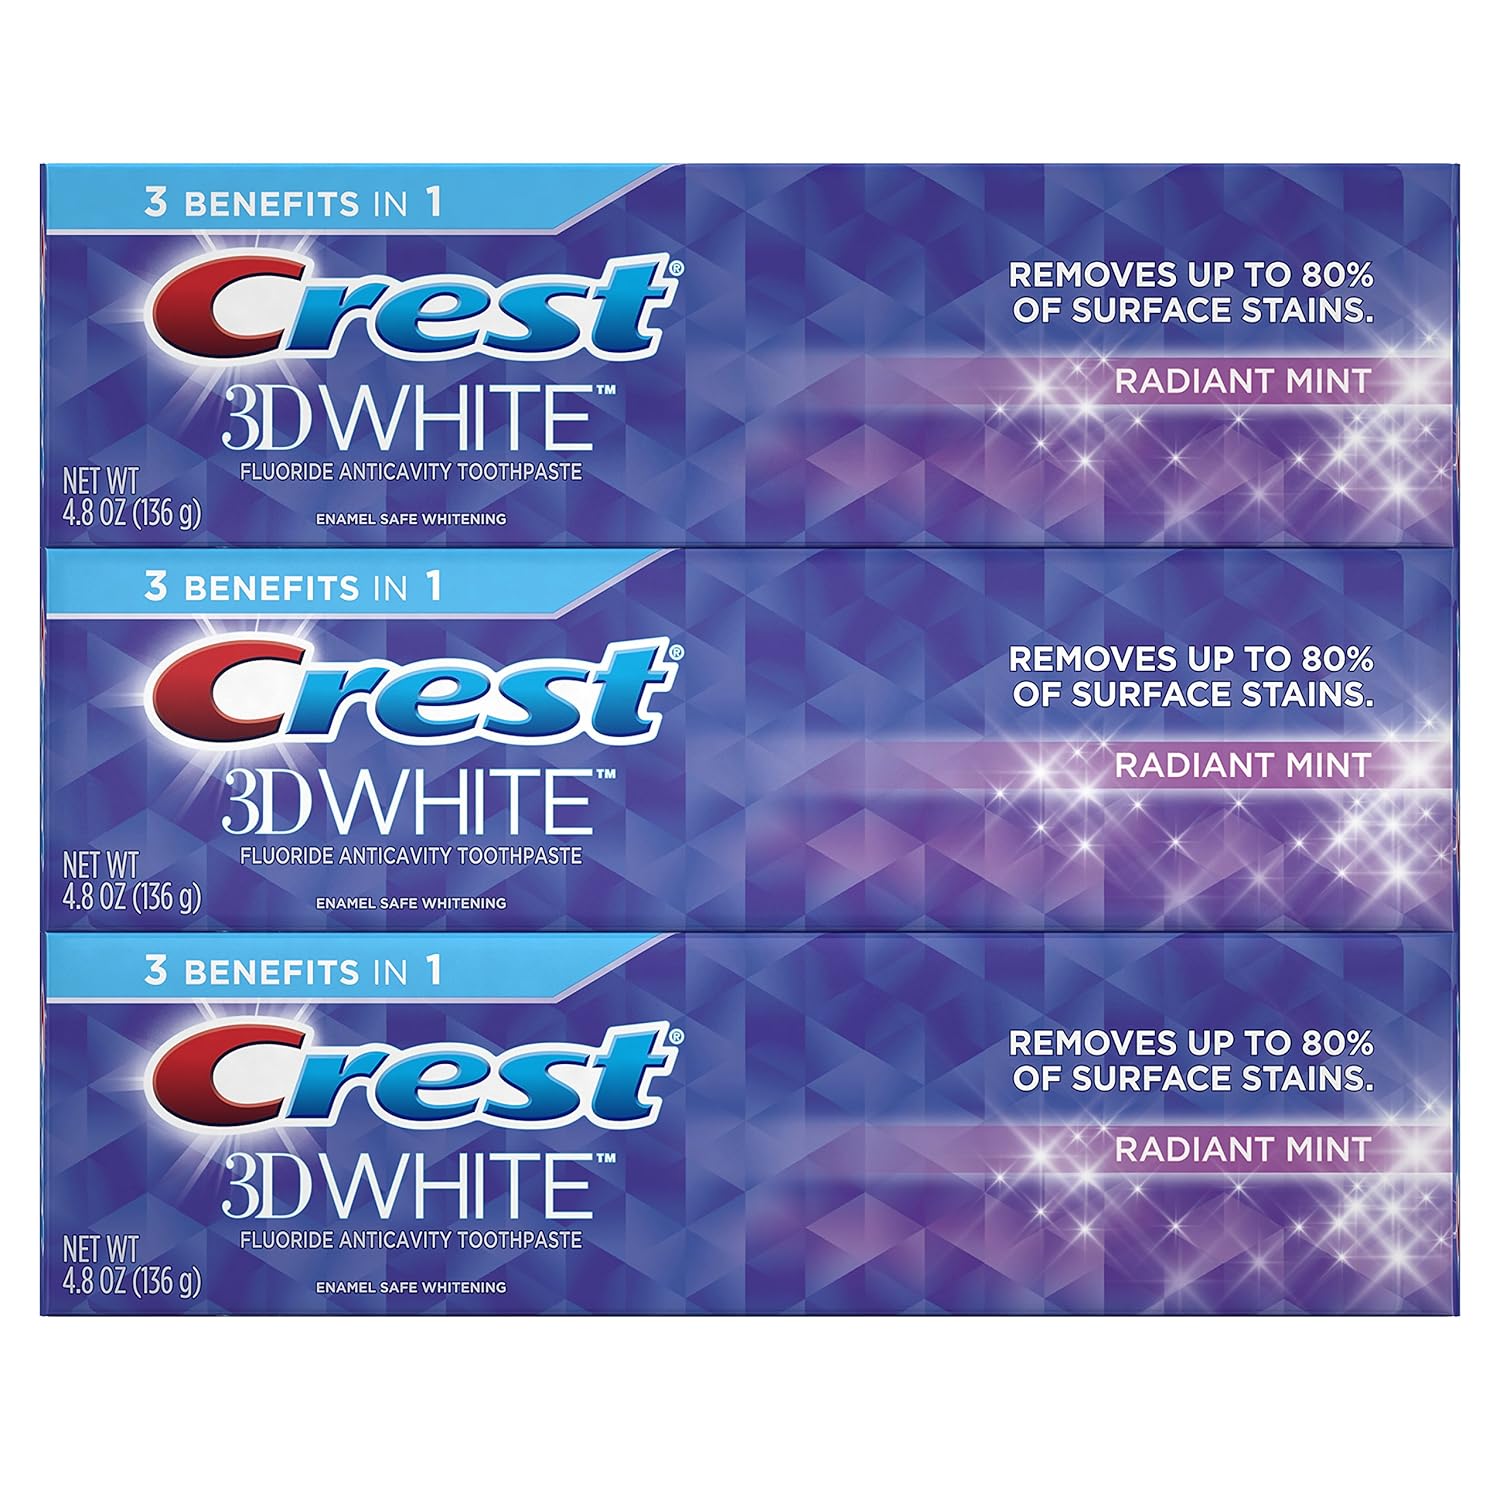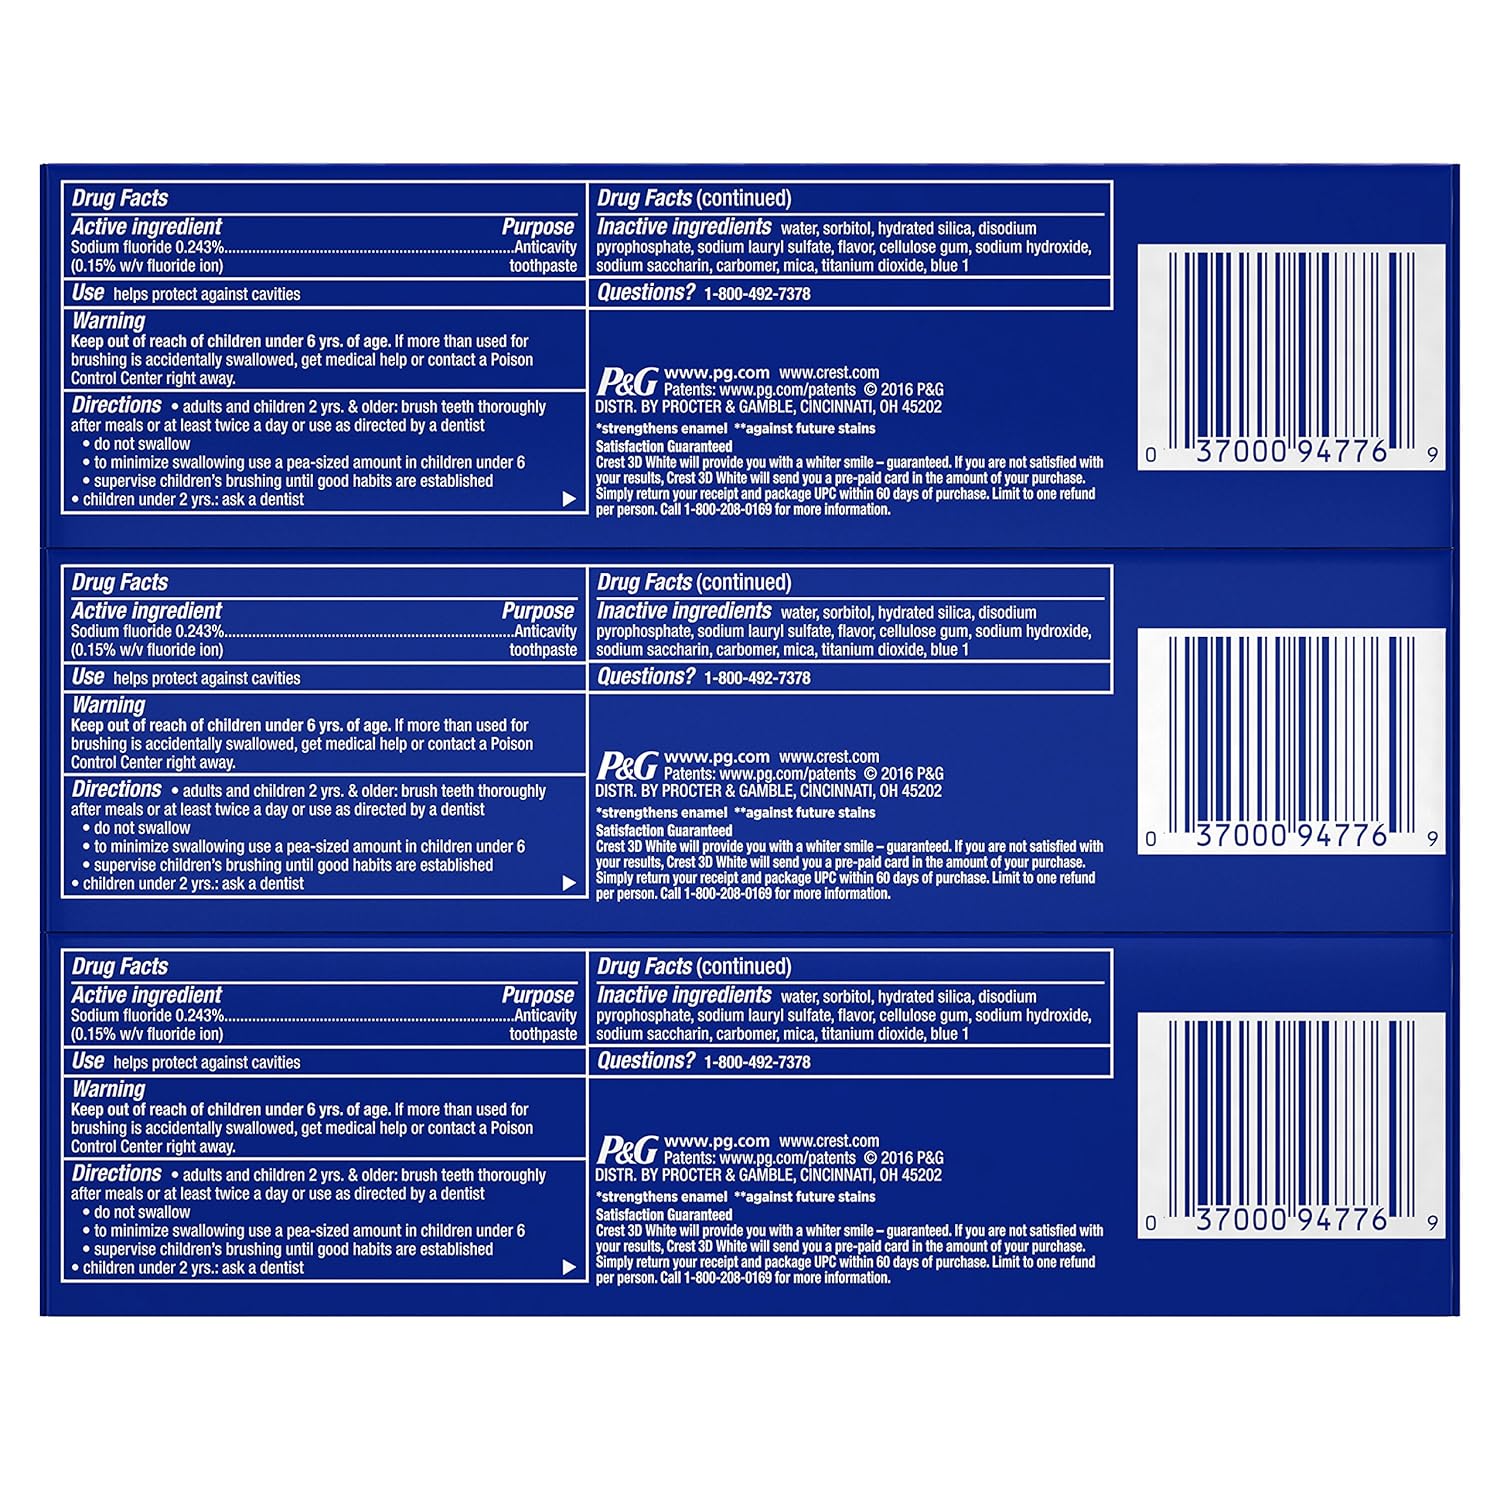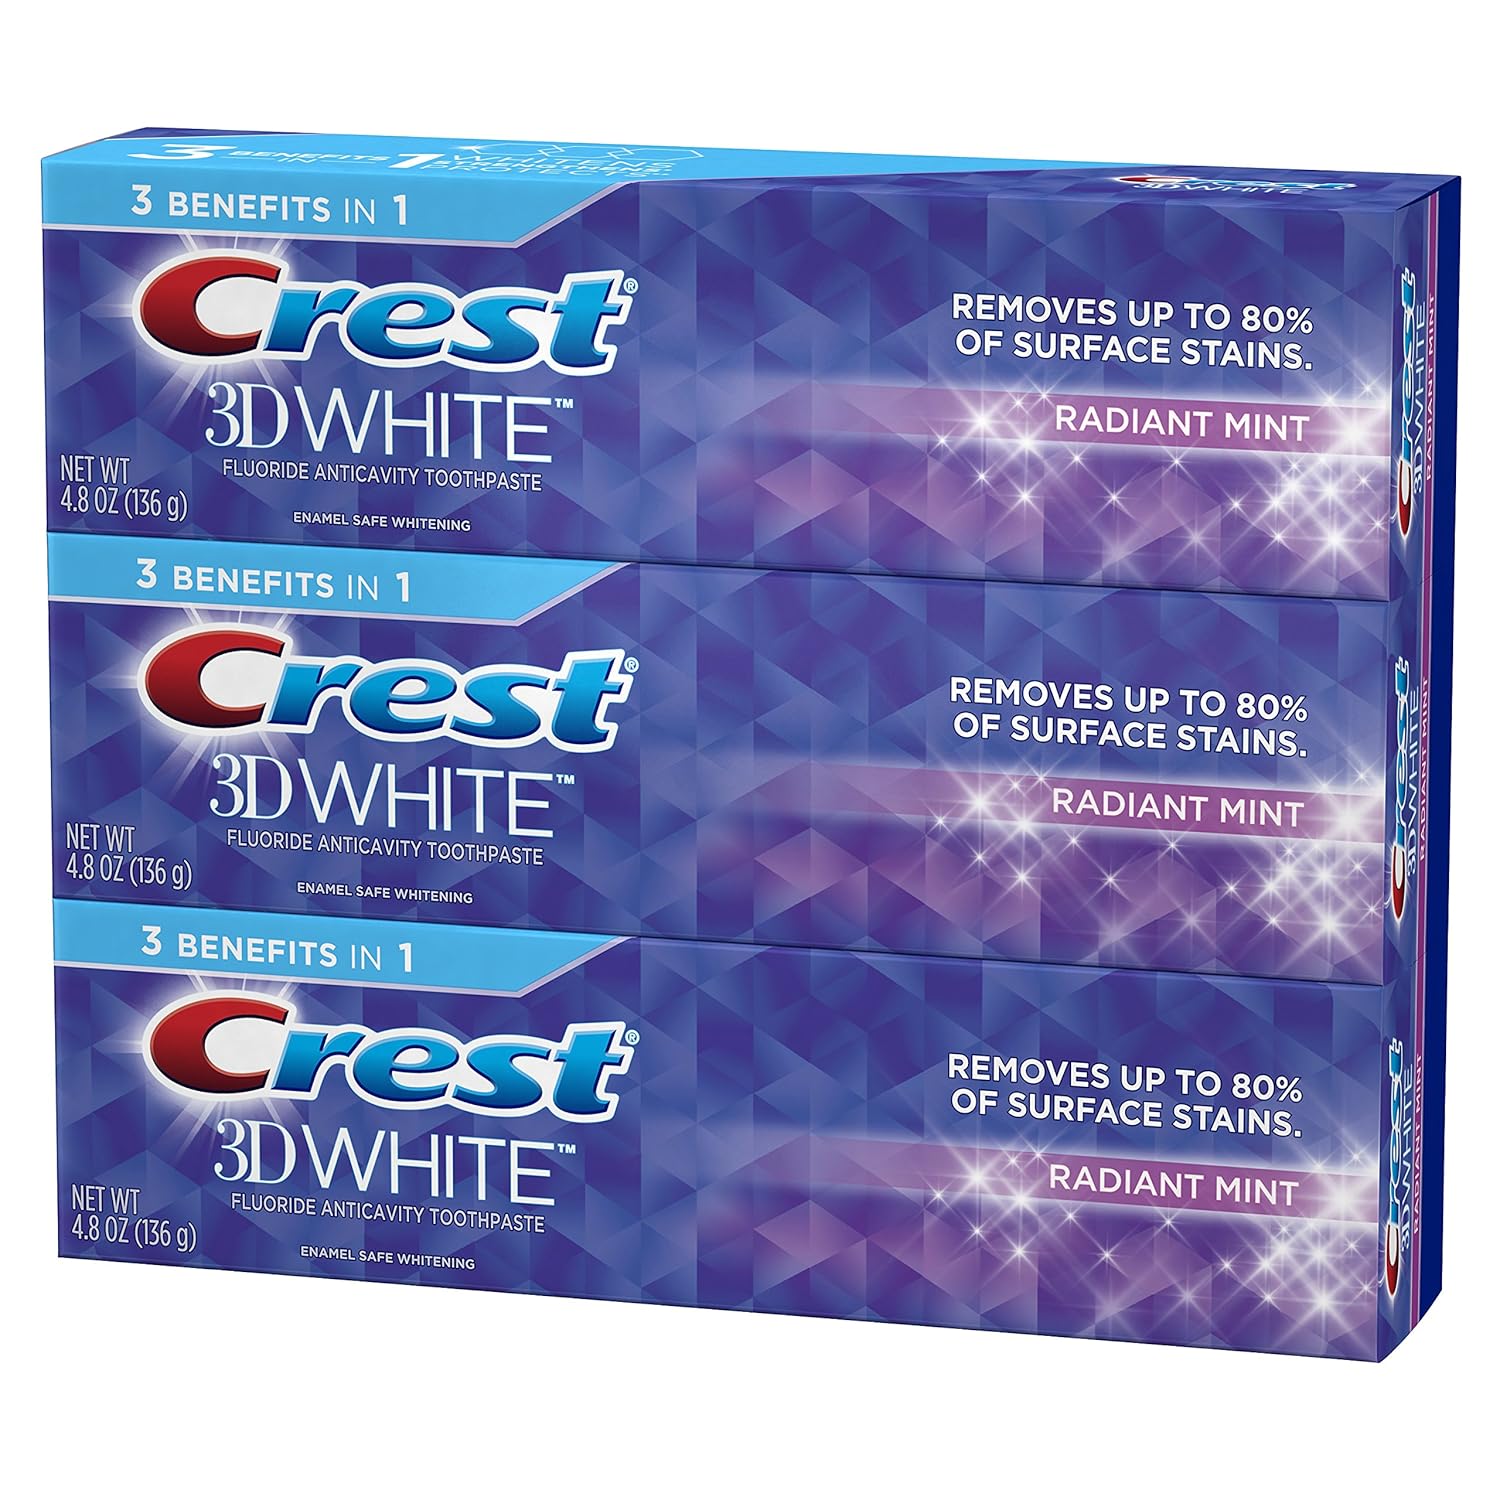
Crest 3D White, Whitening Toothpaste, Radiant Mint, 4.8 Ounce, 3 Count
Category: All Beauty
Brighten your smile with crest 3d white radiant mint whitening toothpaste. It whitens your teeth by removing up to 80% of surface stains and protects against future stains. 3D white fluoride toothpaste also strengthens your tooth enamel and helps protect against cavities.
Features: Whitens teeth by removing up to 80% of surface stains | Protects teeth against future stains | Strengthens teeth and safe on tooth enamel | Fluoride toothpaste protects against cavities | Radiant mint flavor